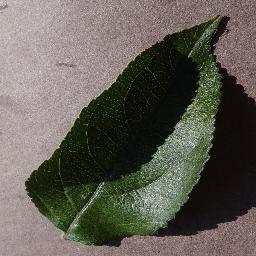
Label: Apple___healthy